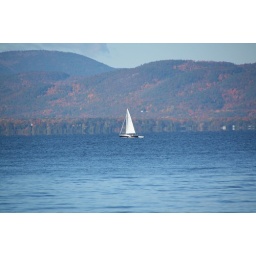
sailboat on lake Champlain with mountains in New York State in background